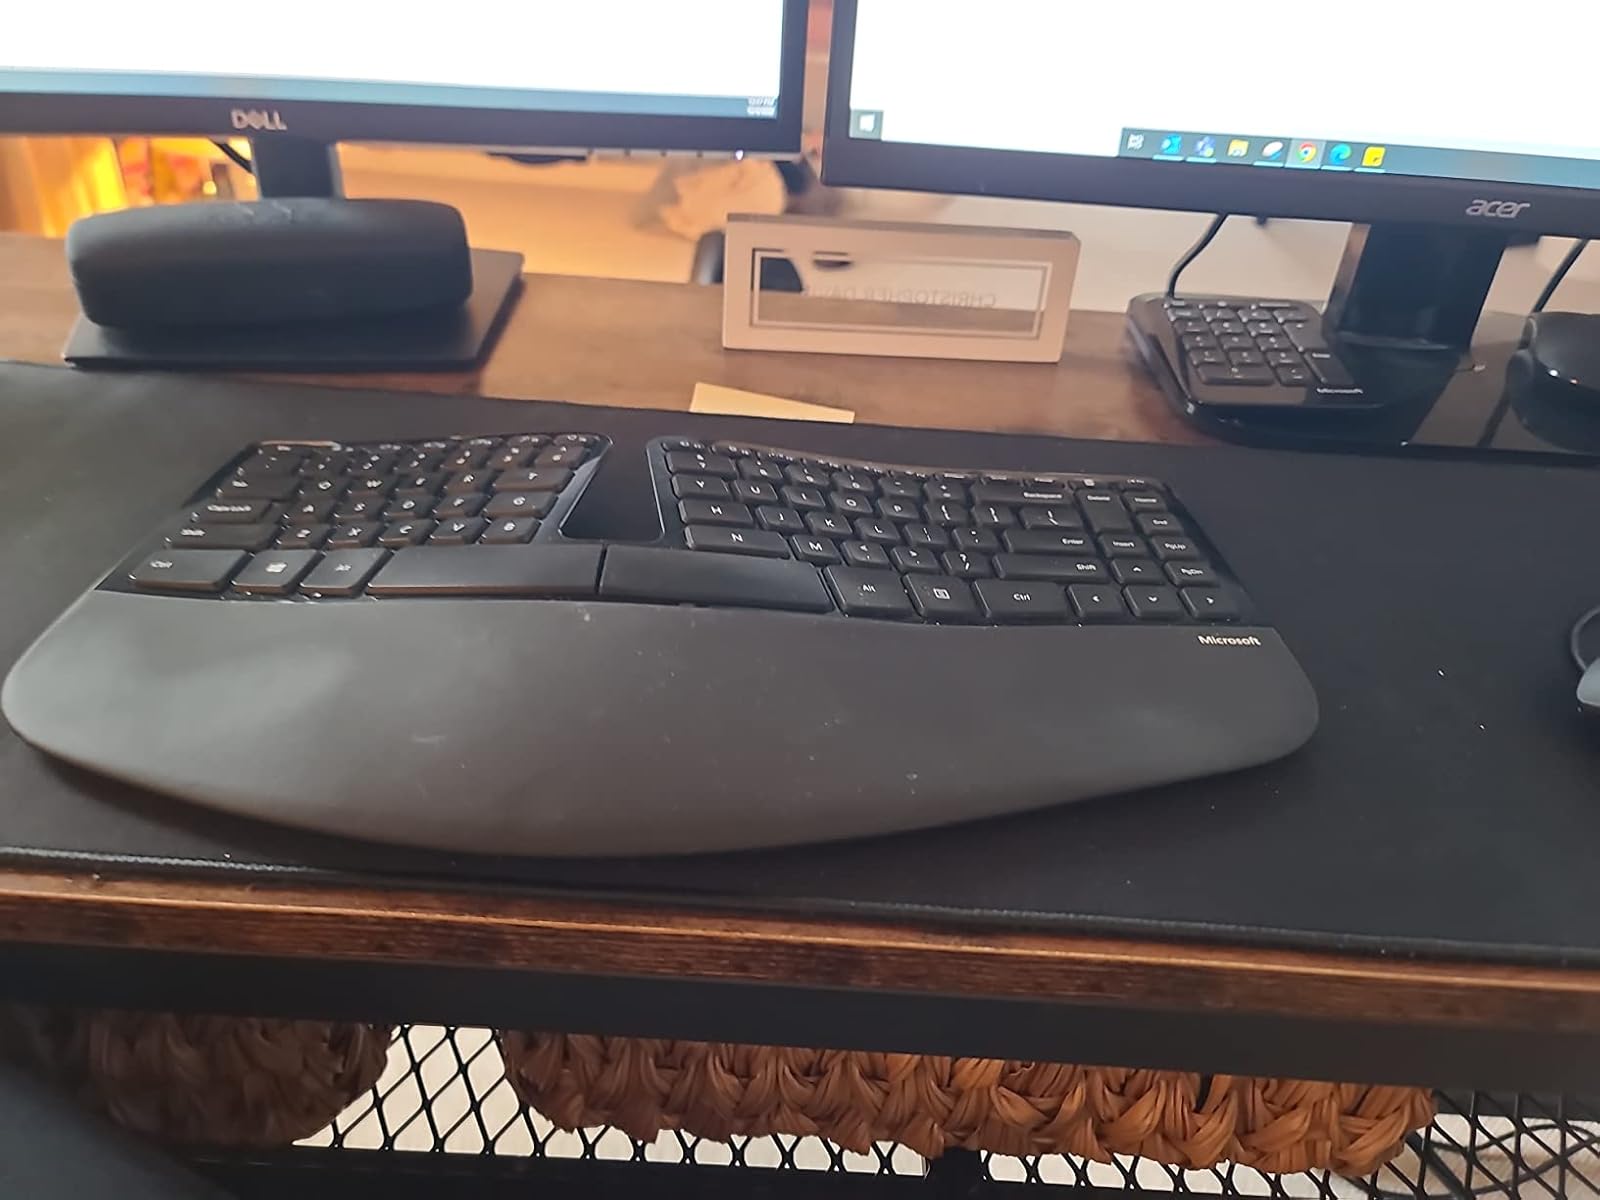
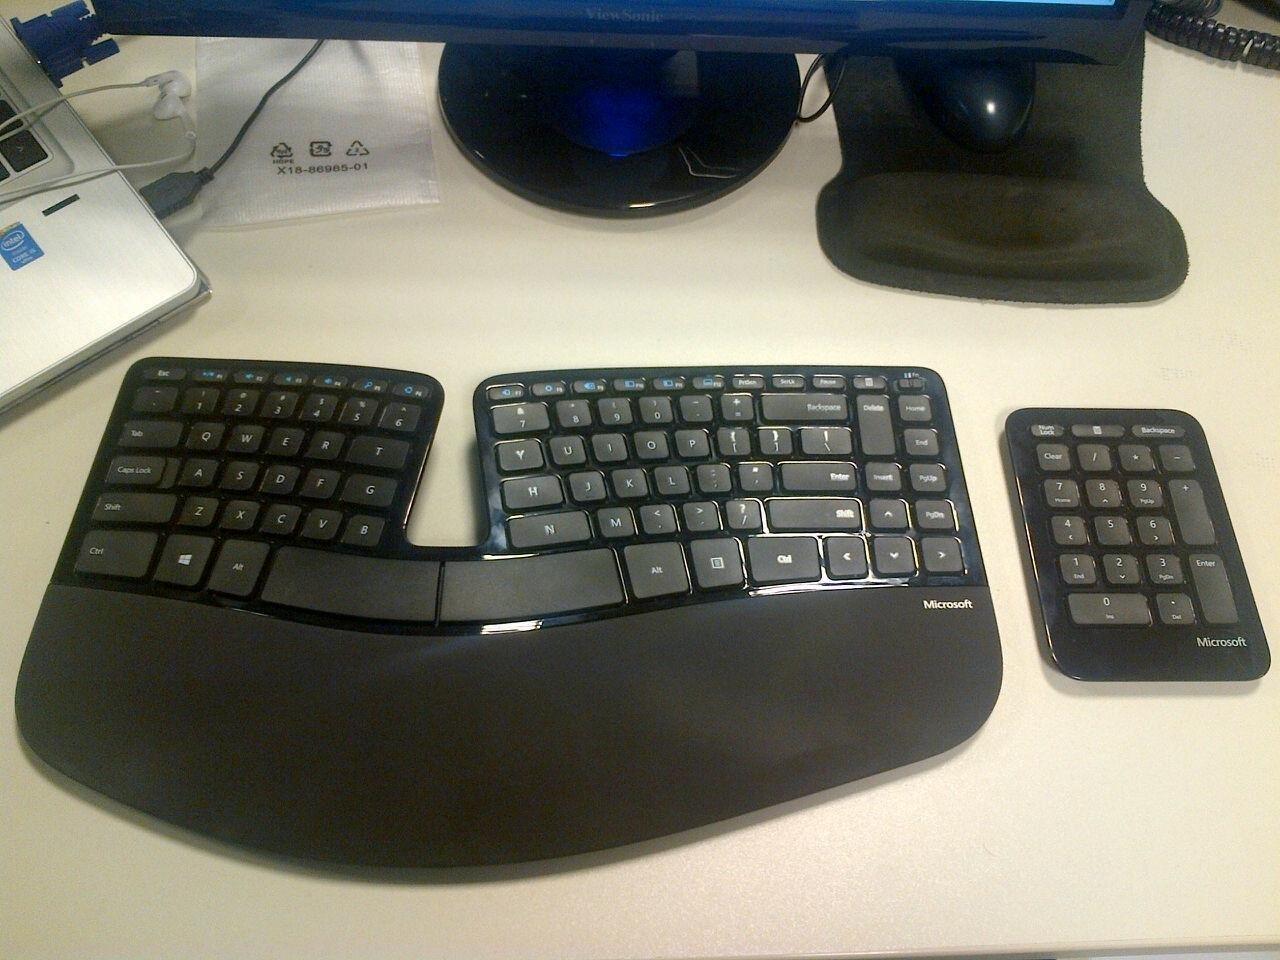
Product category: keyboard
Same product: yes